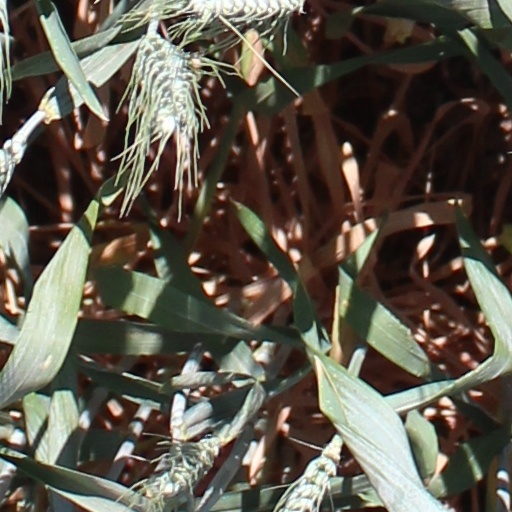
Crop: wheat